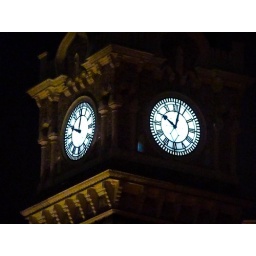
A clock tower in Kuala Lumpur, Malaysia at 10:02 PM. Lightning has not struck.